David McVean House

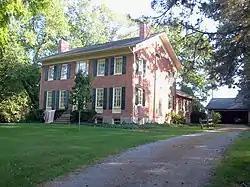

David McVean House, also known as the McVean-Jones-Reeves House, is a historic home located at Scottsville in Monroe County, New York. It is a brick vernacular Federal-style house on a pargeted cut-stone foundation. The five-by-three-bay main block is two stories in height, while the rear wing is one and one-half stories.